Australian Rally Championship

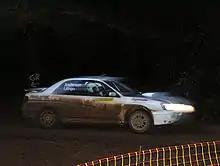
Australian Rally Championship, West Australian Round, night stage. 2006.

The Motorsport Australia Rally Championship, also commonly known as the Australian Rally Championship (ARC), is Australia's premier gravel rally competition. A multi-event national championship has been held each year since 1968, excepting 2020.